NASA Advanced Supercomputing Division

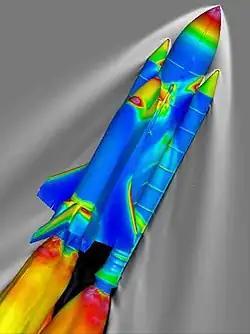
An image of the flowfield around the Space Shuttle Launch Vehicle traveling at Mach 2.46 and at an altitude of . The surface of the vehicle is colored by the pressure coefficient, and the gray contours represent the density of the surrounding air, as calculated using the OVERFLOW code.

NAS develops and adapts software in order to "complement and enhance the work performed on its supercomputers, including software for systems support, monitoring systems, security, and scientific visualization," and often provides this software to its users through the NASA Open Source Agreement (NOSA).